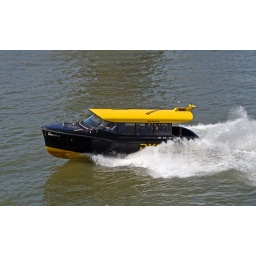
Cute and extremely fast yellow water taxi flitting around the Rotterdam harbours.